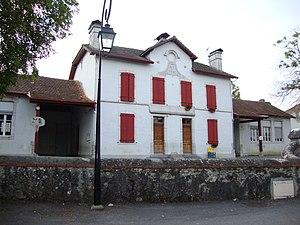
Charritte-de-Bas est une commune française, située dans le département des Pyrénées-Atlantiques en région Nouvelle-Aquitaine.